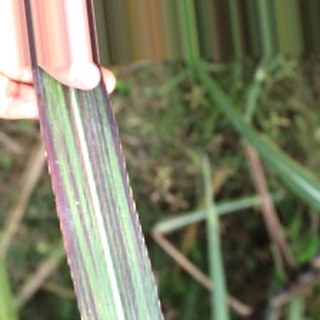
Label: sugarcane_bacterial_blight